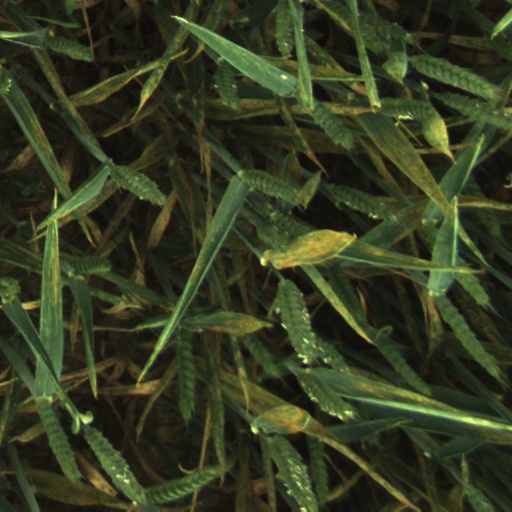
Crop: wheat